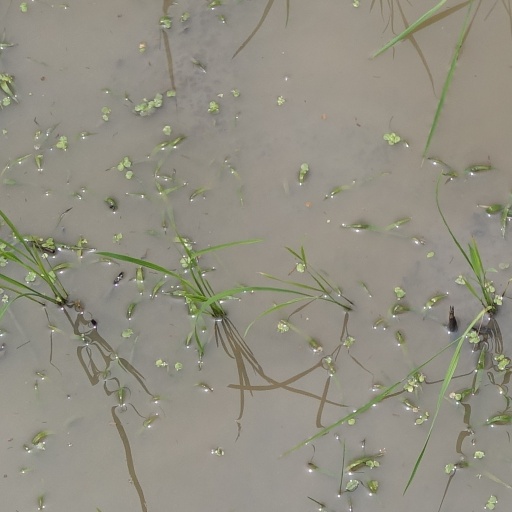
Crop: rice